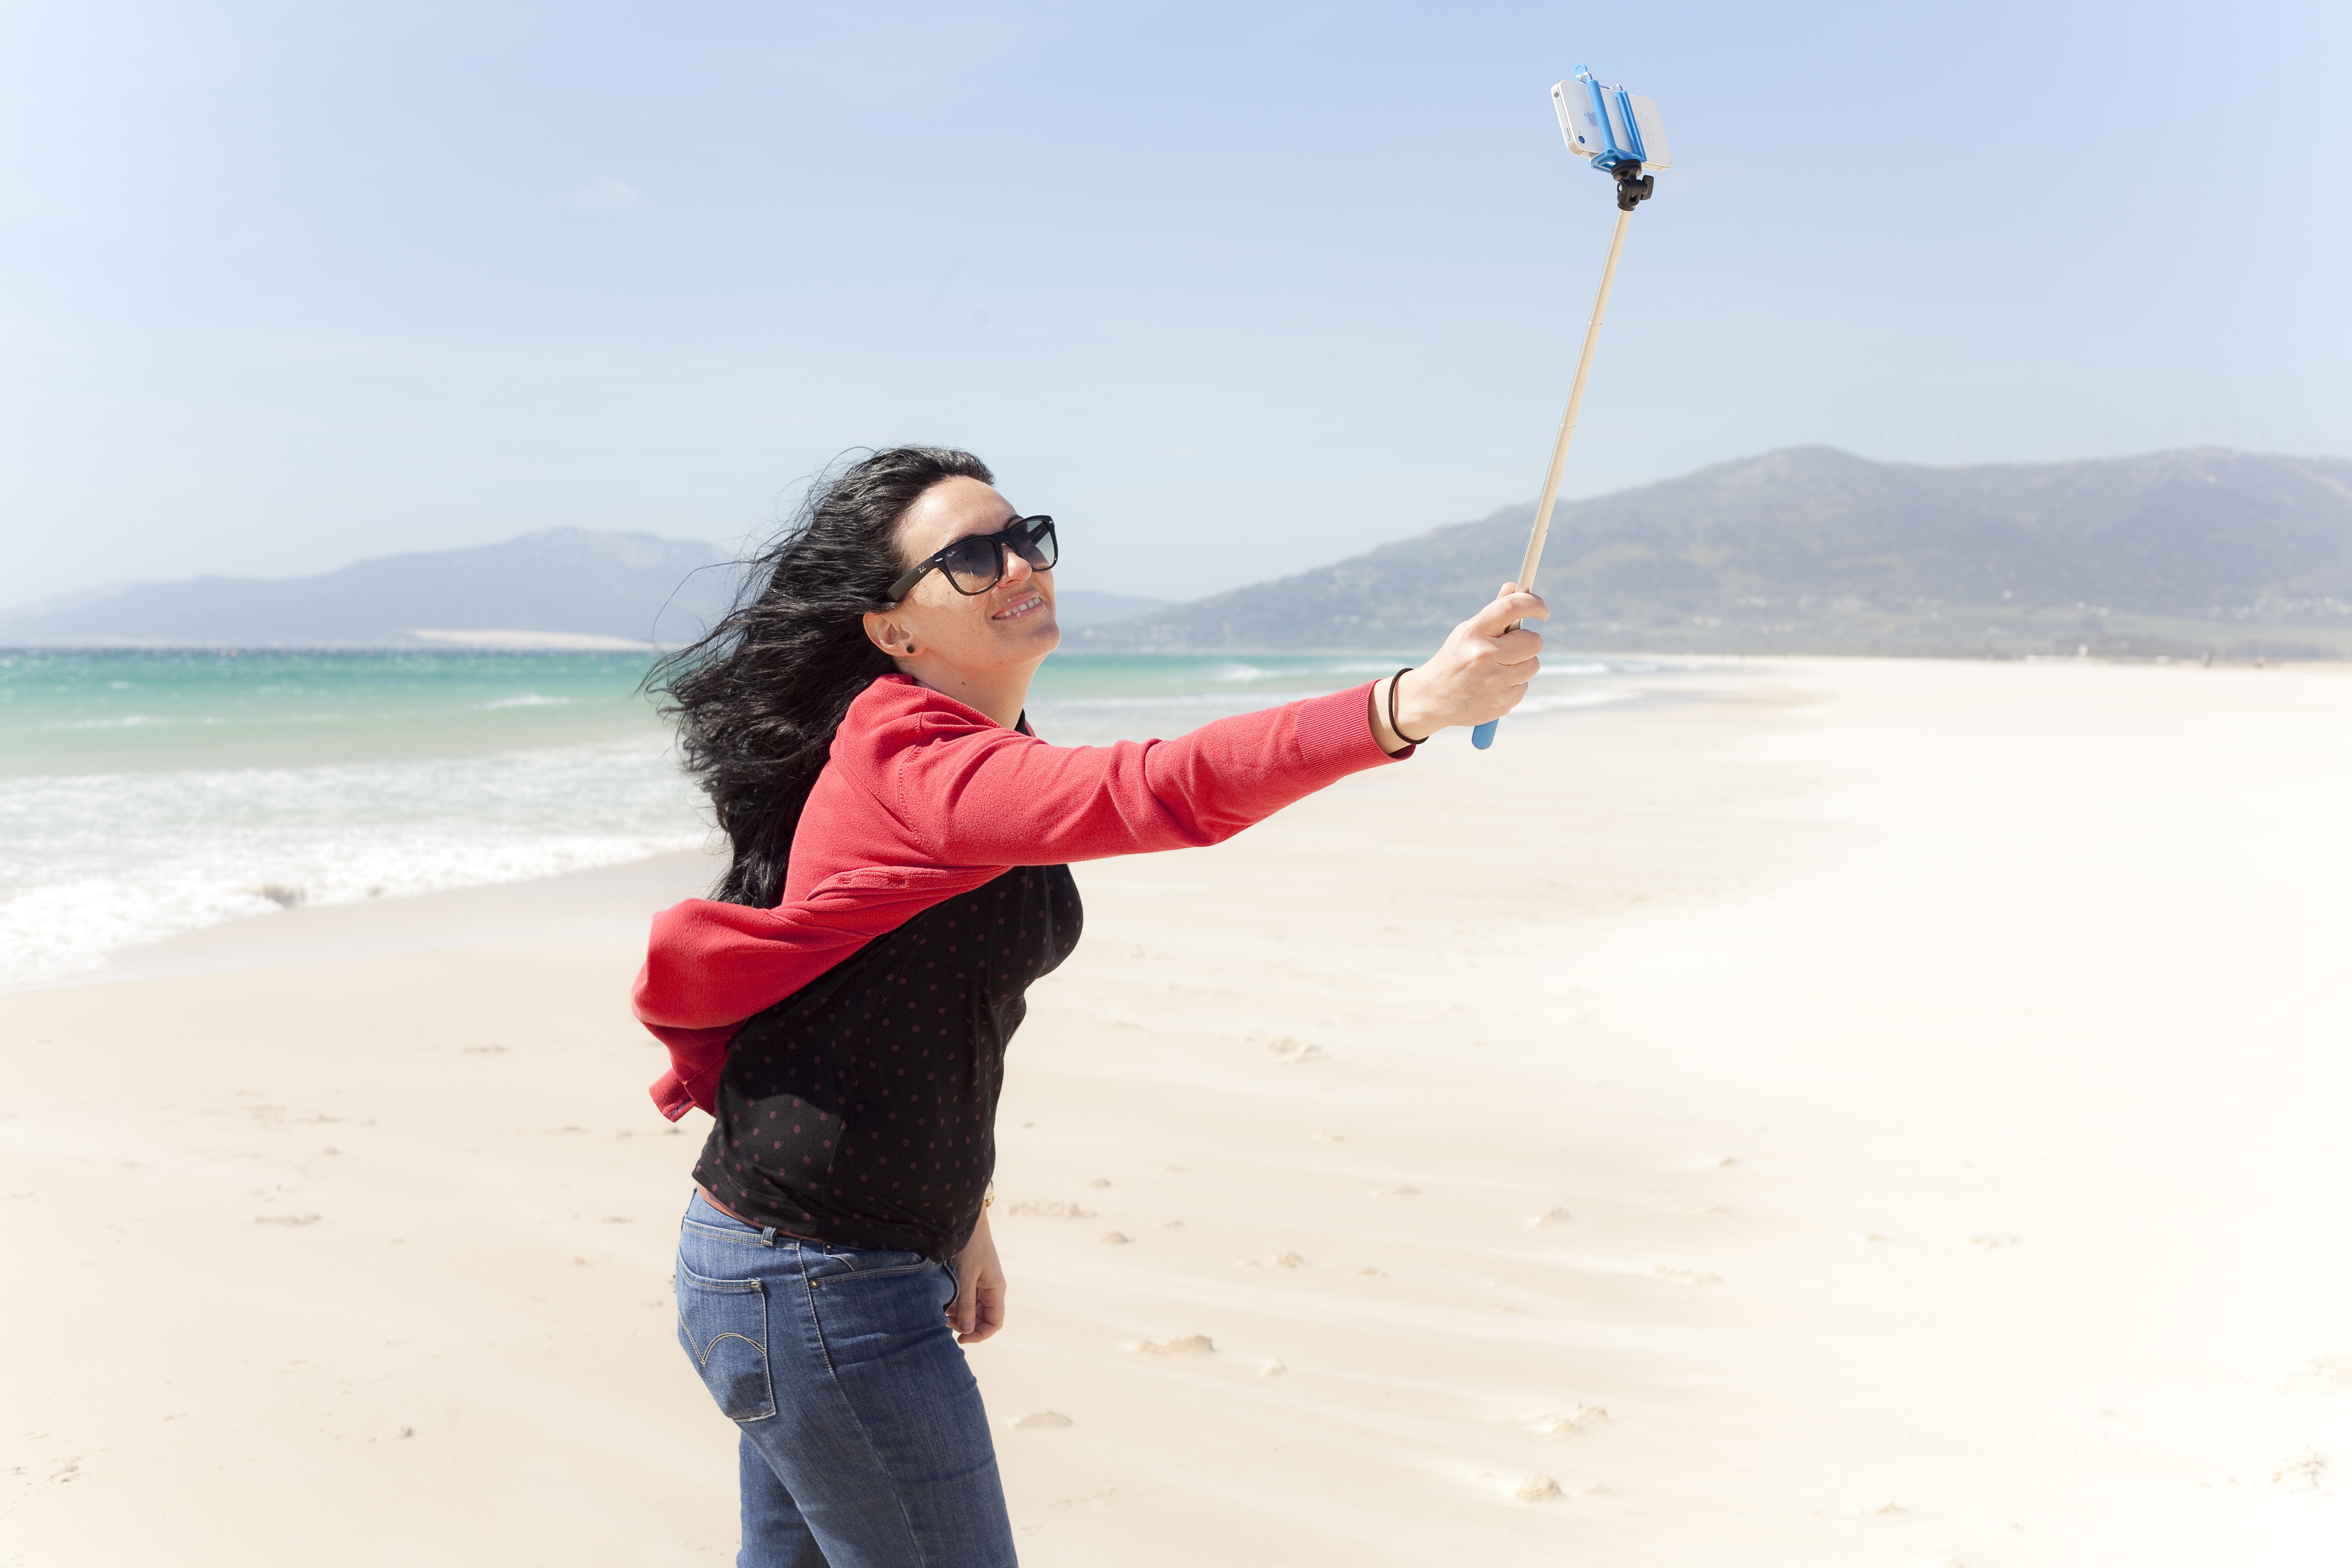
beach, sea, wind, portrait, women, selfie, kite sports